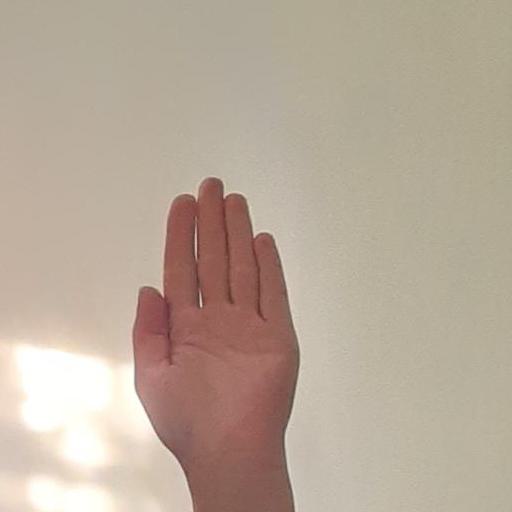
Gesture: stop